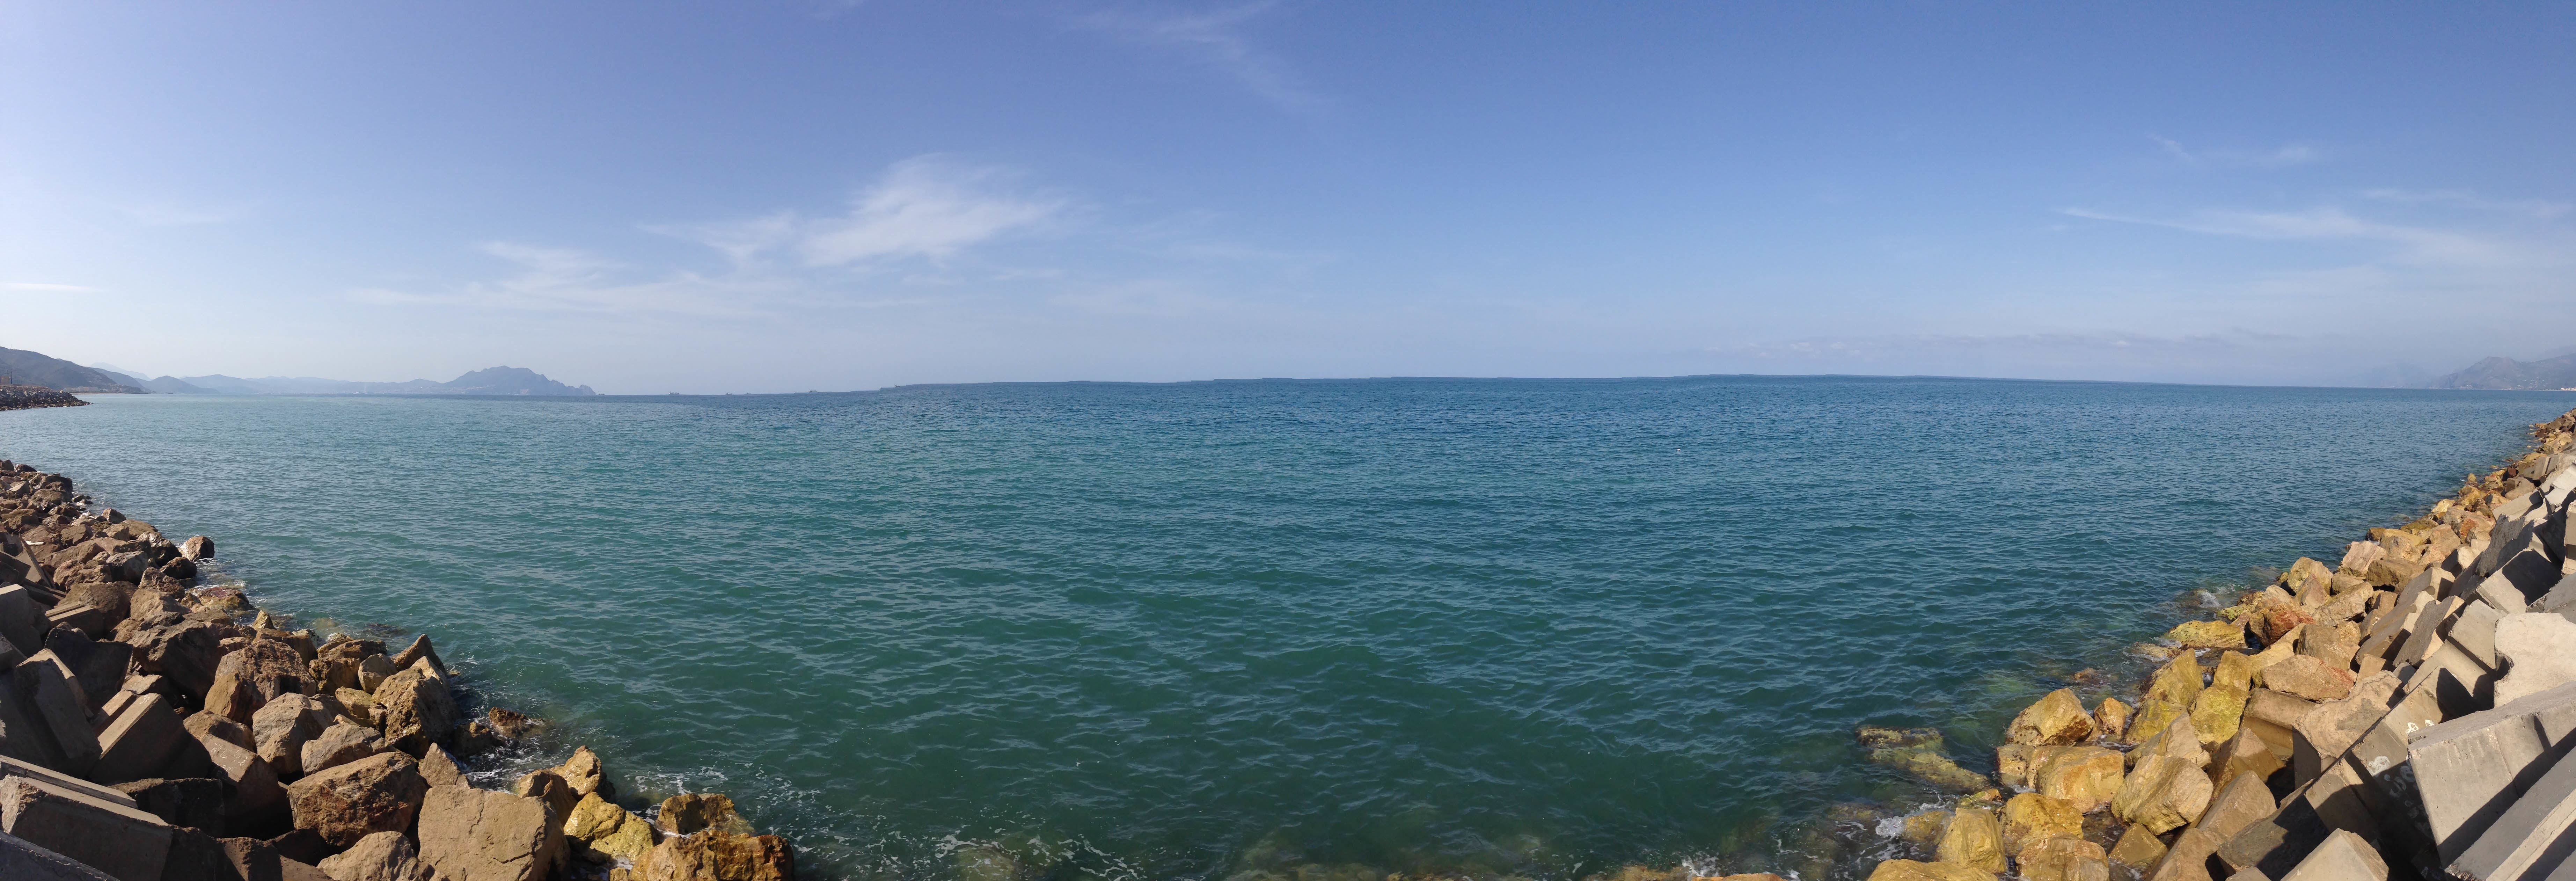
beach, sea, coast, horizon, panorama, cliff, cove, bay, terrain, body of water, cape